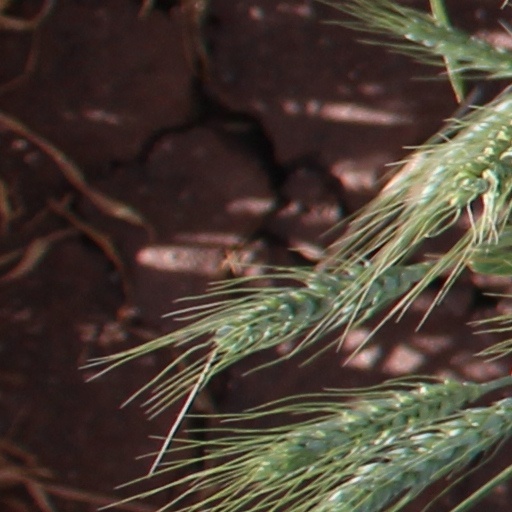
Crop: wheat